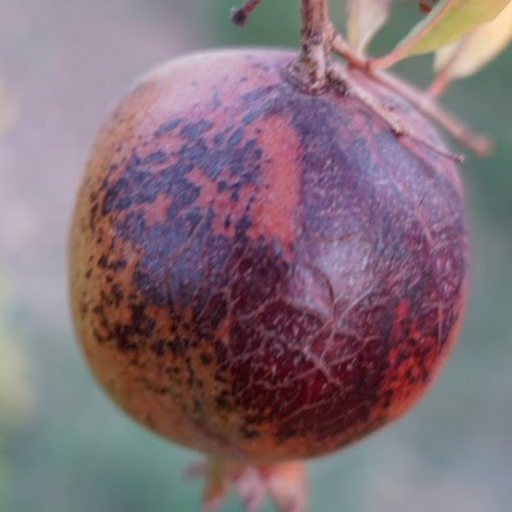
Label: Sunburn